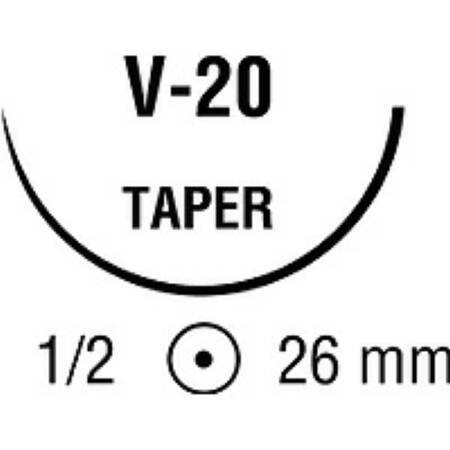
Covidien Suture with Needle Sofsilk Nonabsorbable Coated Black Suture Braided Silk Size 2 - 0 18 Inch Suture 1-Needle 26 mm Length 1/2 Circle Taper Point Needle - M-219769-1561 - Box of 24
Delivery - 1-2 Weeks, Directly Ships from the Manufacturer Item Id 219769 MF ID GS-62-M Brand Sofsilk™ Manufacturer Covidien Application Suture with Needle Coating Coated Material Type Braided Silk Needle 1 Code V-20 Needle Length 26 mm Length Needle Shape 1/2 Circle Needle Type Taper Point Needle Number of Needles 1-Needle Size Size 2 - 0 Sterility Sterile Suture Color Black Suture Suture Length 18 Inch Suture Suture Type Nonabsorbable Coated UNSPSC Code 42312201
Brand: Covidien
Category: Business & Industrial > Medical > Medical Instruments > Surgical Needles & Sutures